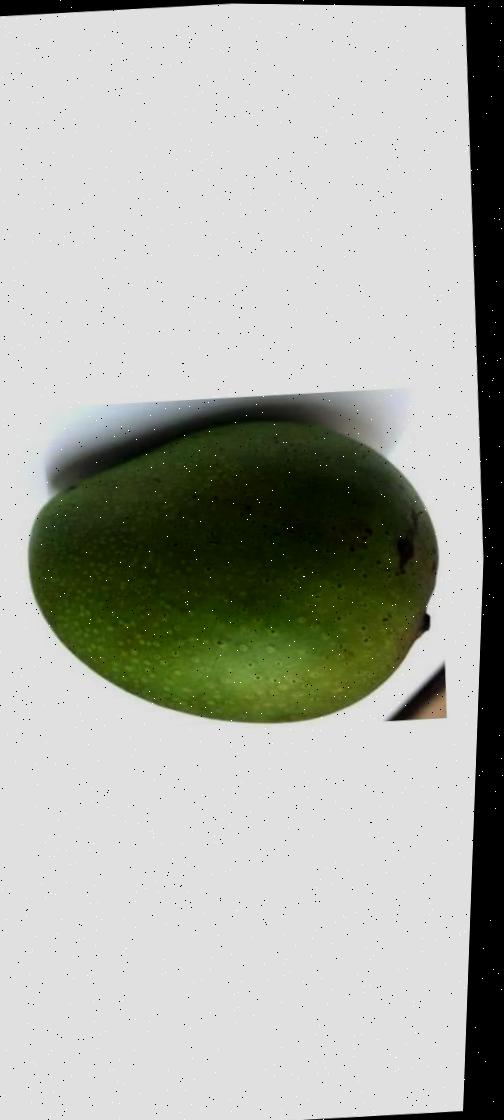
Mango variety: Ashshina Zhinuk